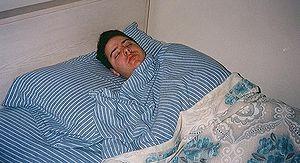
La notion de vie quotidienne est un aspect fondamental de l'activité des êtres humains : la façon dont les gens agissent, sentent et pensent, d'une manière générale, chaque « jour », ou durant un cycle de 24 heures.